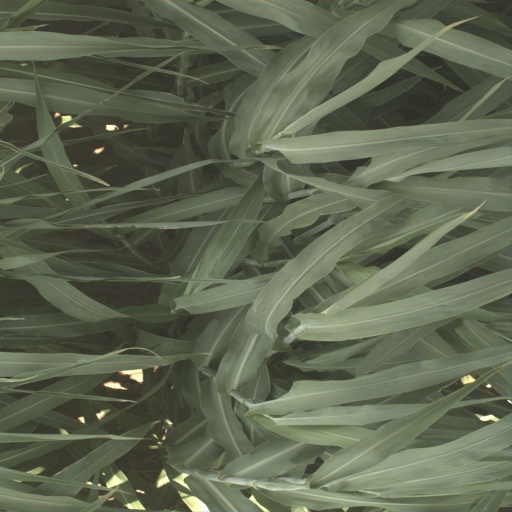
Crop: sorghum